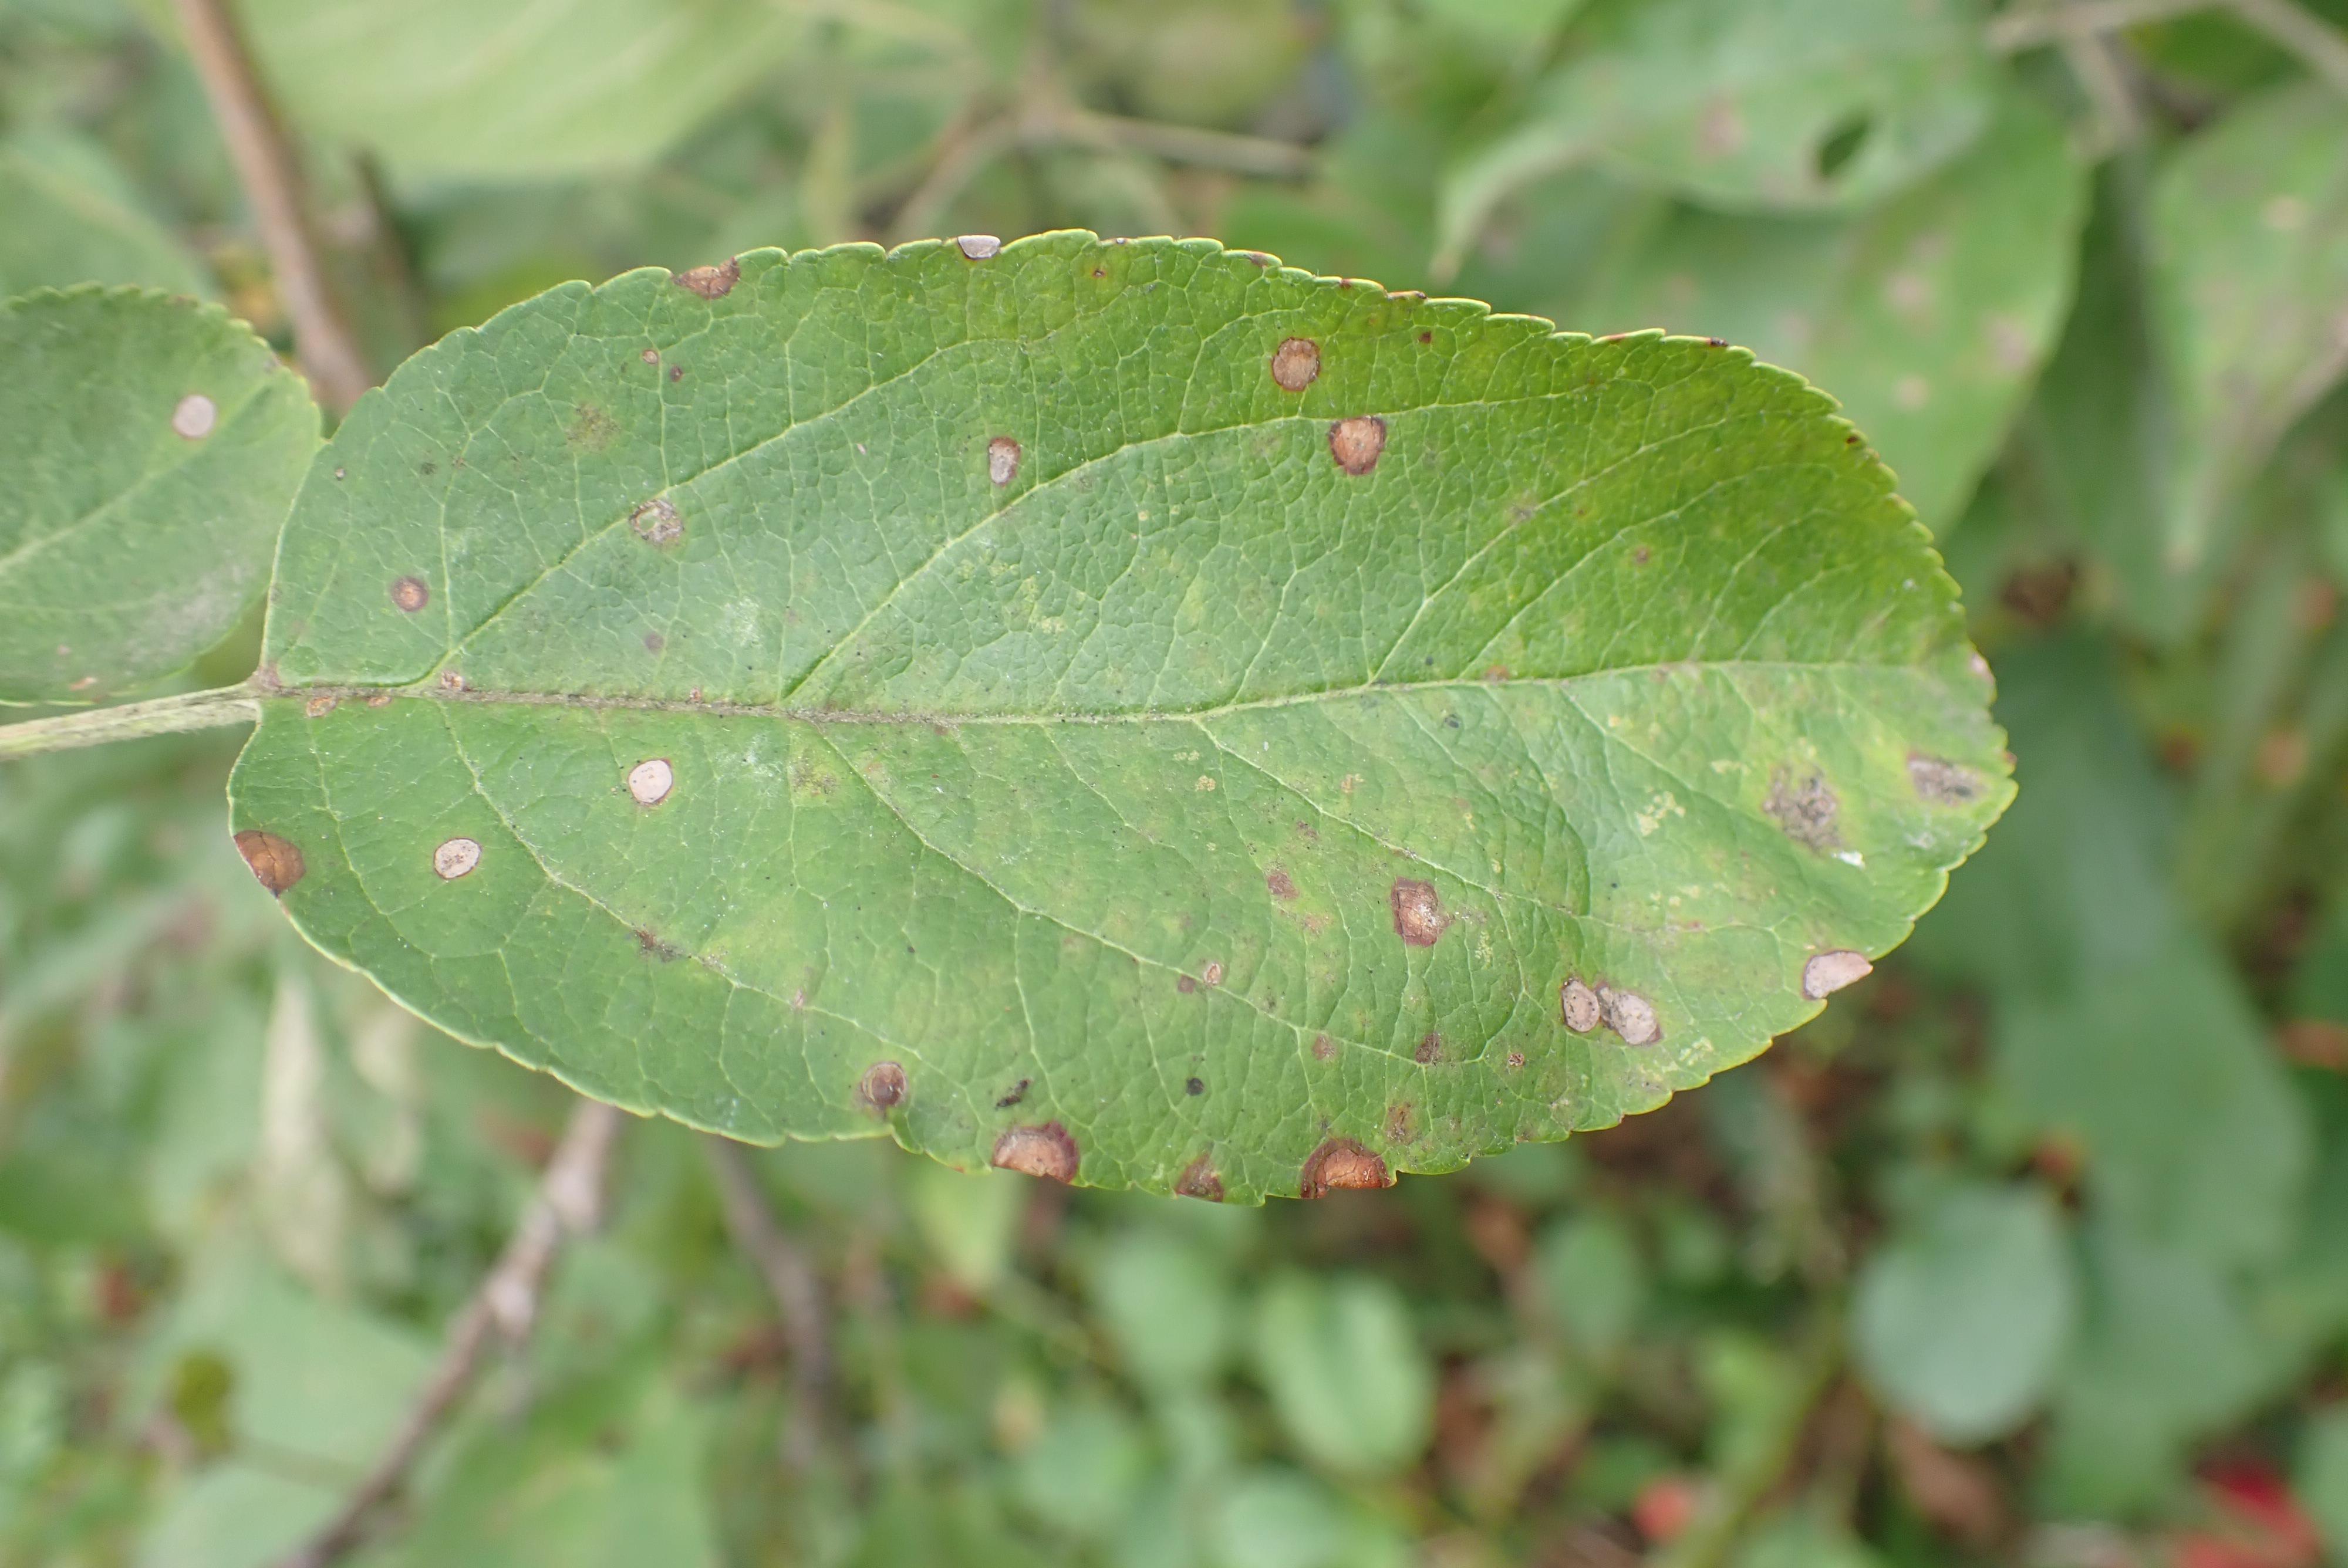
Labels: complex